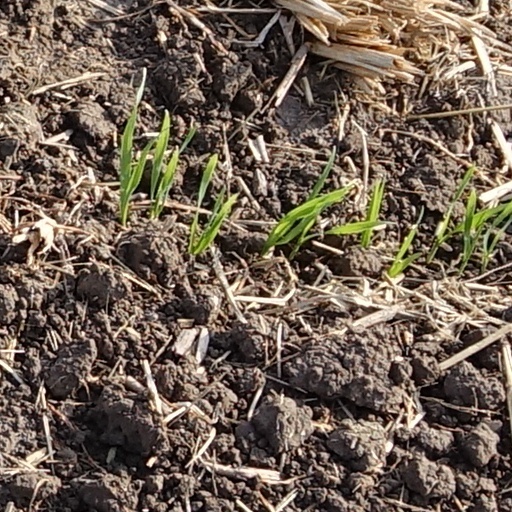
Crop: wheat